Spermatogenesis arrest

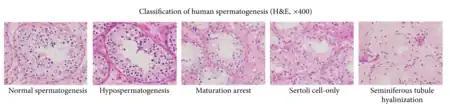
Histopathology of various spermatogenesis disorders.

Spermatogenesis arrest is known as the interruption of germinal cells of specific cellular type, which elicits an altered spermatozoa formation. Spermatogenic arrest is usually due to genetic factors resulting in irreversible azoospermia. However some cases may be consecutive to hormonal, thermic, or toxic factors and may be reversible either spontaneously or after a specific treatment. Spermatogenic arrest results in either oligospermia or azoospermia in men. It is quite a difficult condition to proactively diagnose as it tends to affect those who have normal testicular volumes; a diagnosis can be made however through a testicular biopsy.